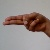
The image shows a hand gesture representing the letter 'H' in Indian Sign Language.